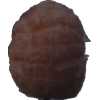
Label: orange_peeled